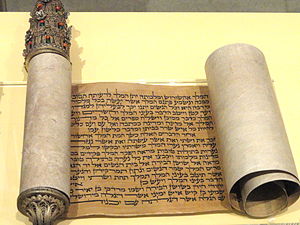
Purim
Esters rulle med historien om purim
Purim er en jødisk helligdag og fest. Her læses Esters rulle, hvori historien om purim bliver fortalt.